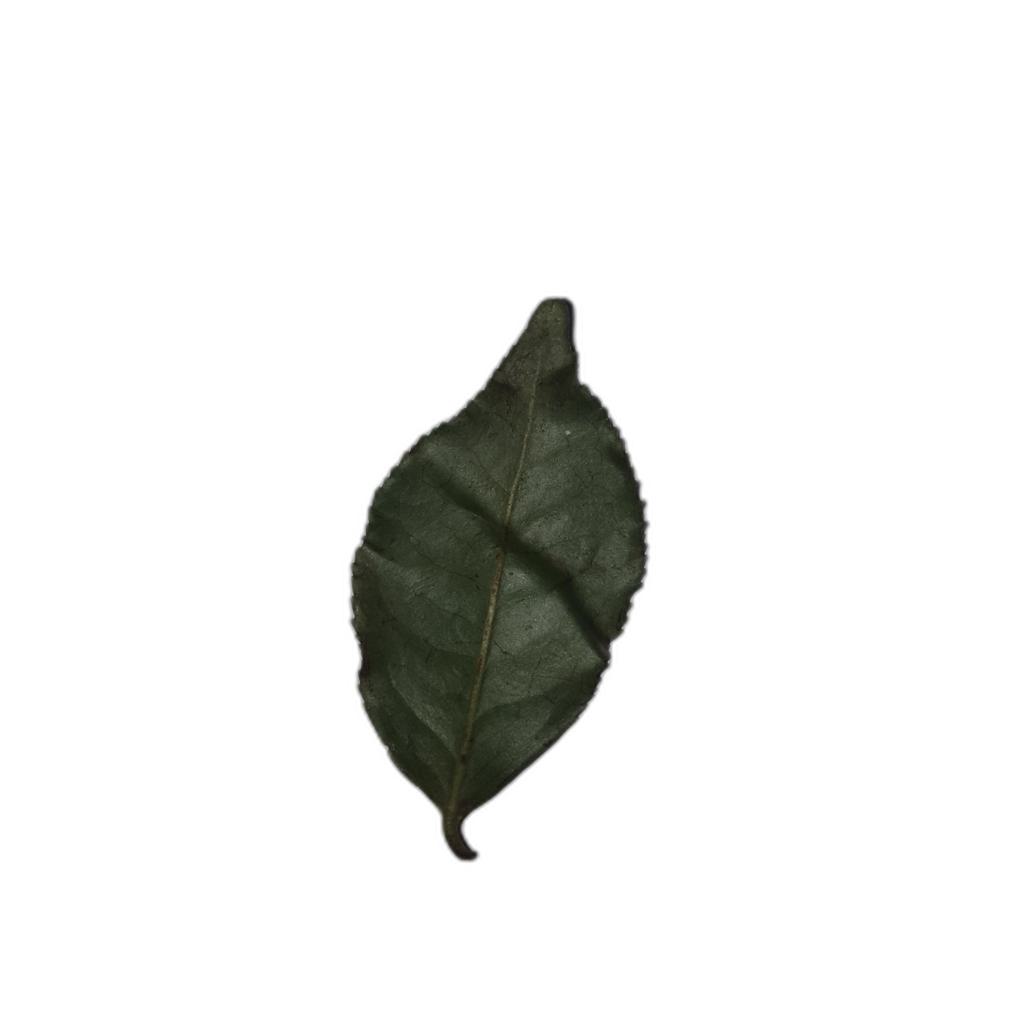
Label: Healthy